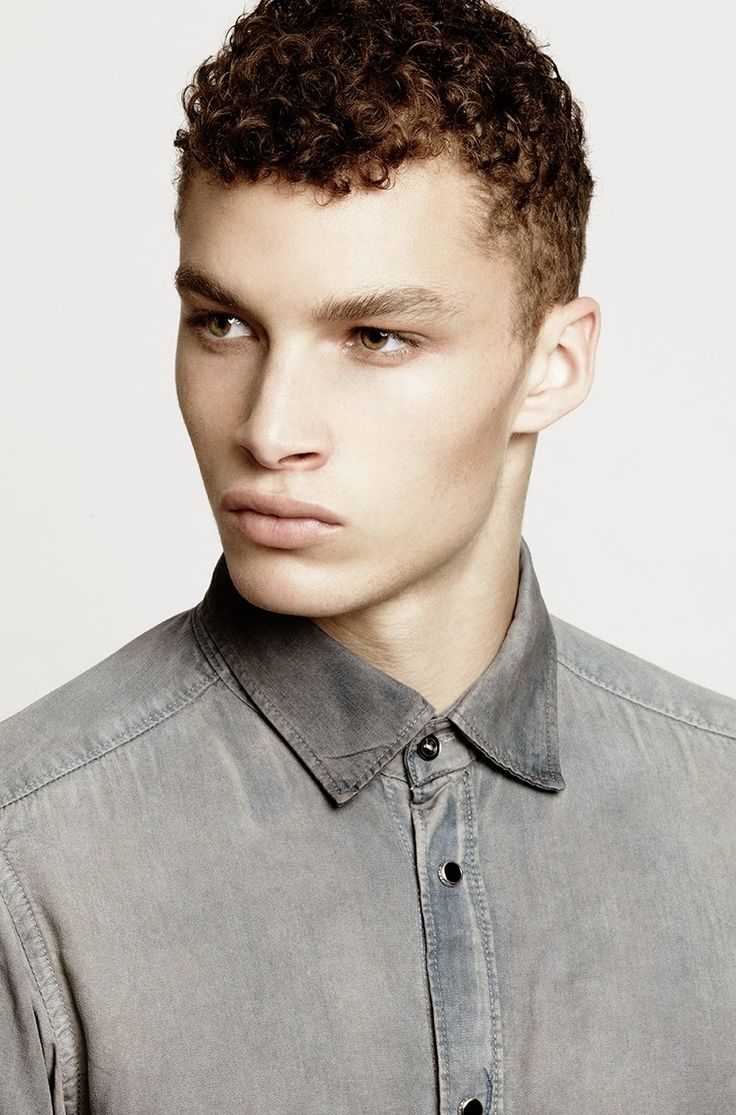
Gender: men